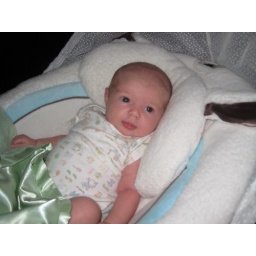
cat in basket 012